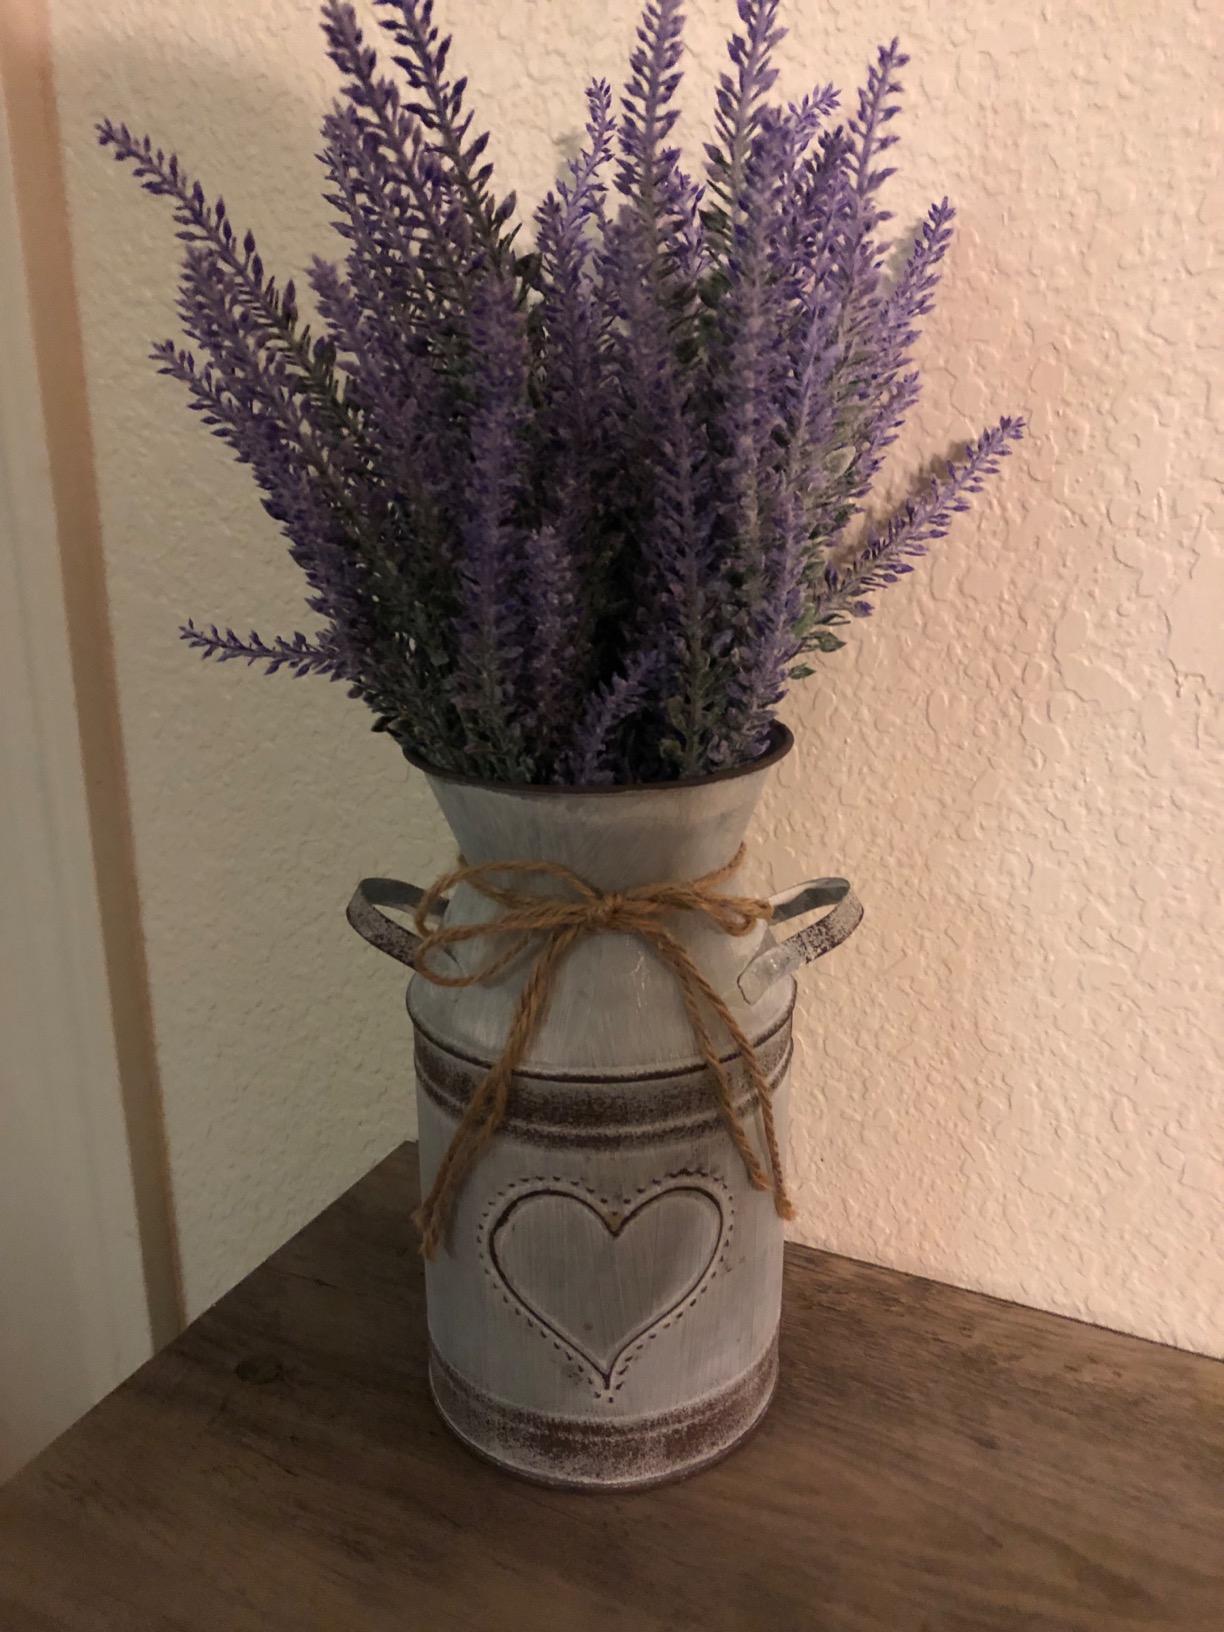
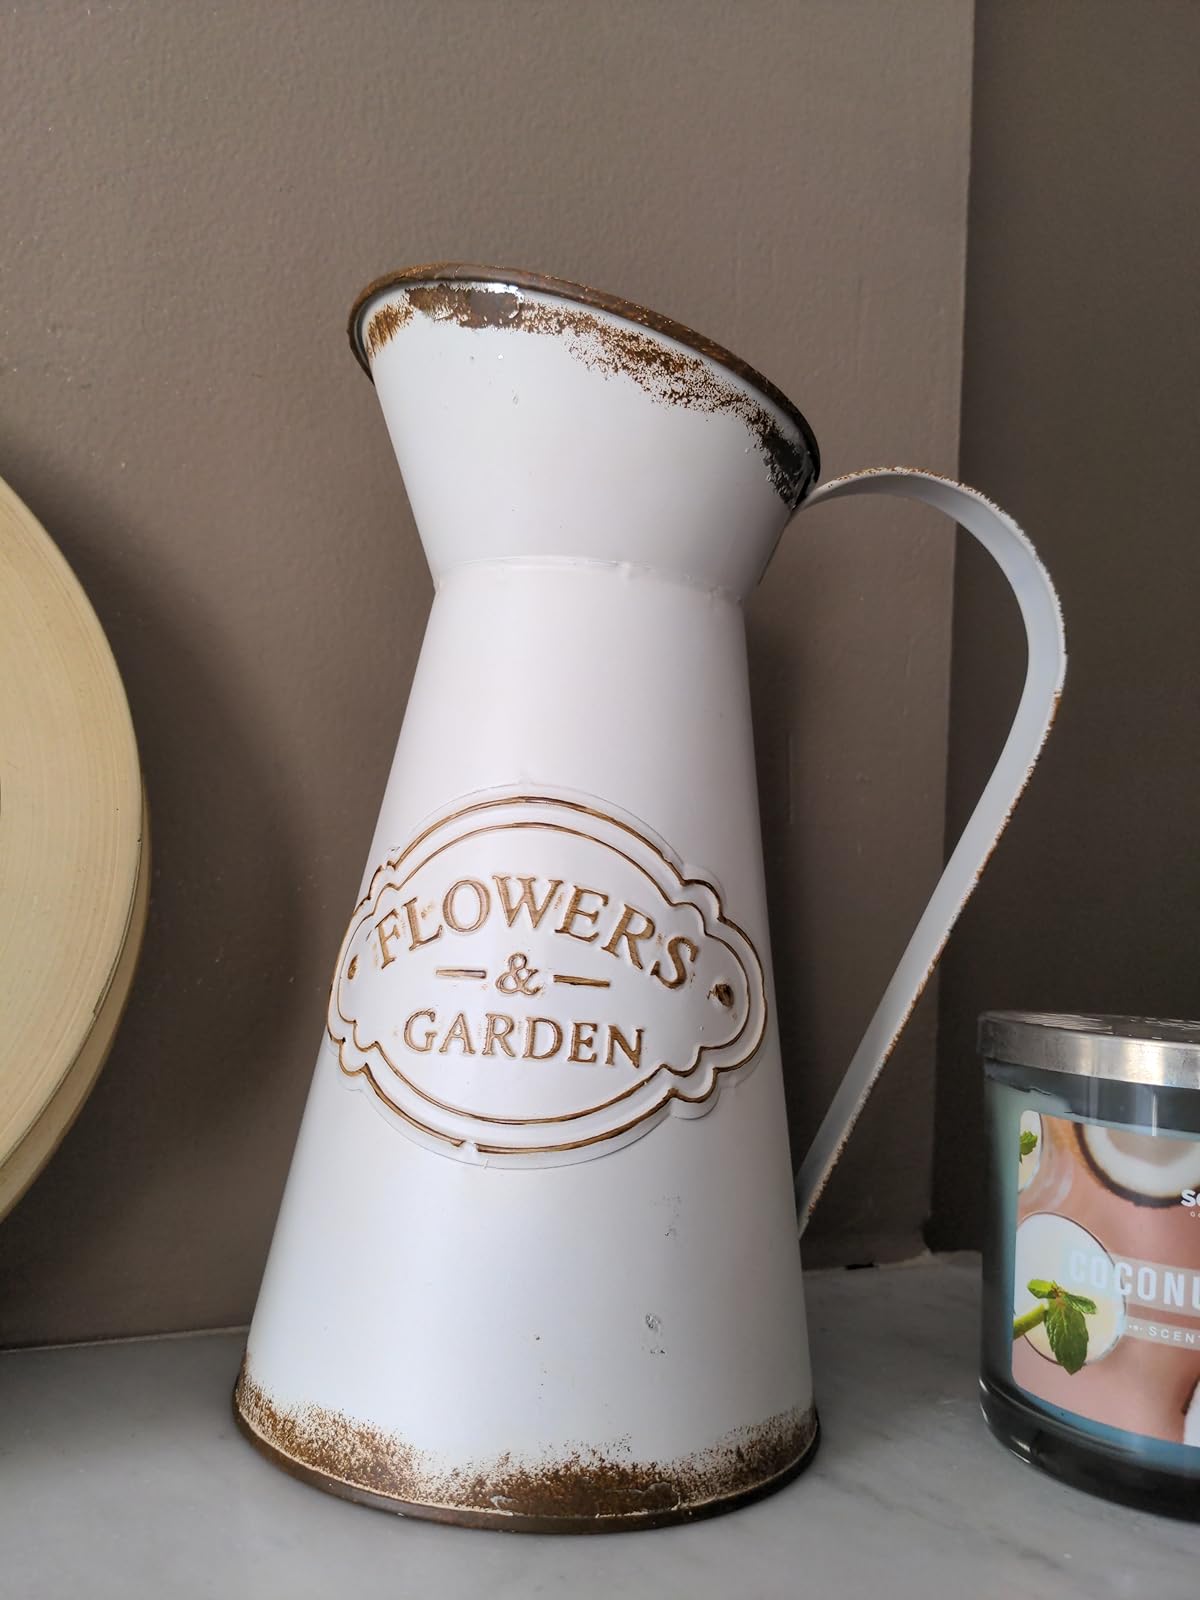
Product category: vase
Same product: no